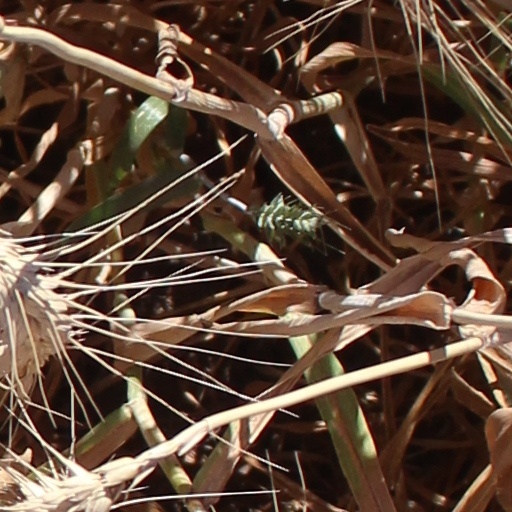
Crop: wheat